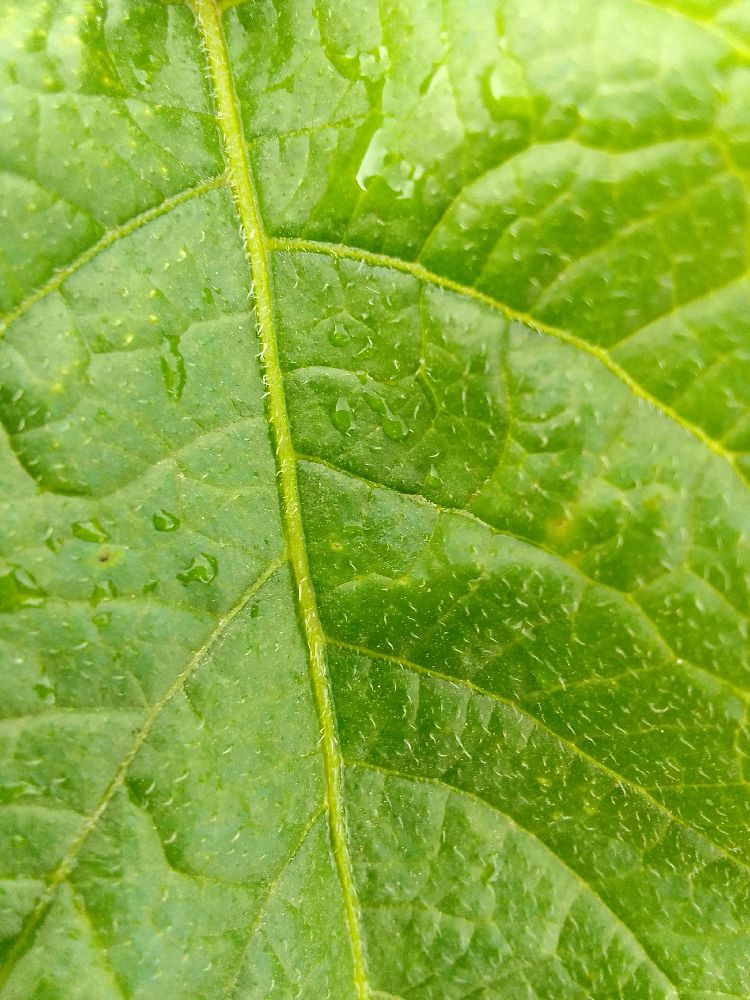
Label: Healthy